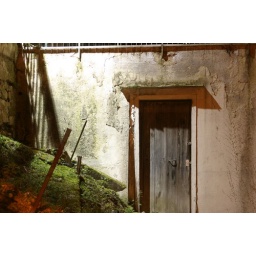
the door under the balcony